Fresno Metropolitan Museum of Art and Science

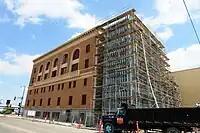
The Fresno Metropolitan Museum under renovation, May 2007

The museum's $28 million renovation project brought the historic 1922 Fresno Bee Building into the 21st century, with more accessible gallery space, new restroom facilities and elevators, and remodeled fourth and fifth floors, which previously had not been opened as gallery space. The building underwent significant structural enhancements, specifically on the west wall from the footings below the basement up to the fifth floor. The existing support columns consisting of steel reinforced concrete were enhanced in the basement and first floor. The building reopened November 13, 2008.